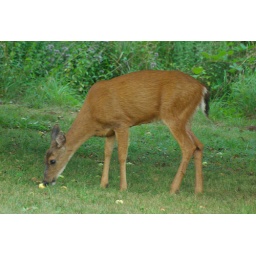
Doe under the apple tree